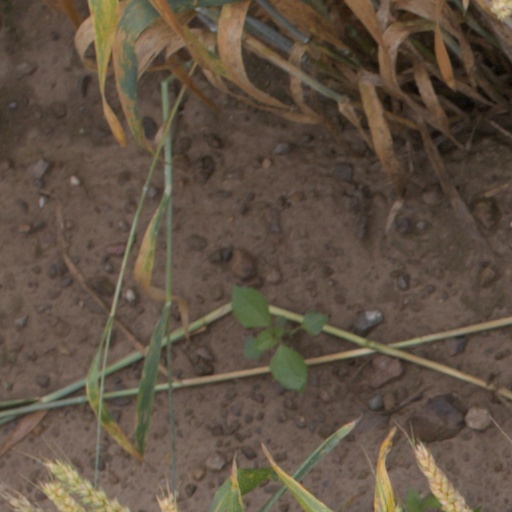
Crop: wheat